Parachute Regiment (United Kingdom)

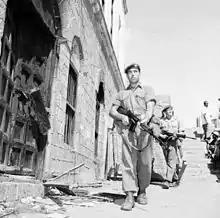
Foot patrol by the 1st Battalion in Aden, 1956

As the Imperial reserve, the 6th Airborne Division was sent to Palestine in September 1945 as the Jewish insurgency in Mandatory Palestine intensified. The division now consisted of the 2nd Parachute Brigade (4th, 5th and 6th Battalions), 3rd Parachute Brigade (3rd, 8th and 9th Battalions) and 6th Airlanding Brigade. Their mission was to support the police in keeping the peace between the Arab and Jewish populations. In November, the 3rd Parachute Brigade had to intervene during Arab-Jewish riots in Jerusalem and Tel Aviv that had persisted for a number of days. The division also conducted a 48-hour search of Tel Aviv called Operation Shark in response to the King David Hotel bombing. While in Palestine, the division was subjected to numerous attacks by Jewish fighters; in one such on 25 April 1947, Lehi killed seven men of the 5th Battalion.